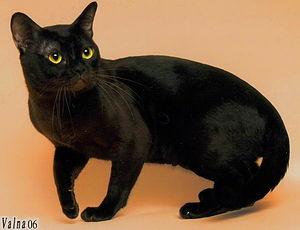
La morphologie du chat est l'un des critères de jugement le plus important lors des expositions félines. En félinotechnie, plusieurs types morphologiques définissent la silhouette du chat, mais il existe également des variations dans la forme du visage et des yeux, le type et la couleur du poil.
Le burmese est une race de chat originaire de Thaïlande. Ce chat de taille moyenne est caractérisé par sa robe à poils courts et au motif sépia.
Le burmese américain est une race de chats, originaire de Birmanie et développée aux États-Unis à partir des années 1930. Ce chat de taille moyenne est caractérisé par sa robe sépia. Il se différencie de son homologue anglais essentiellement par son visage et ses yeux ronds.